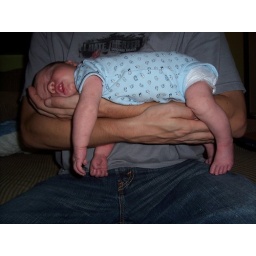
Imagine a big cat in a tree